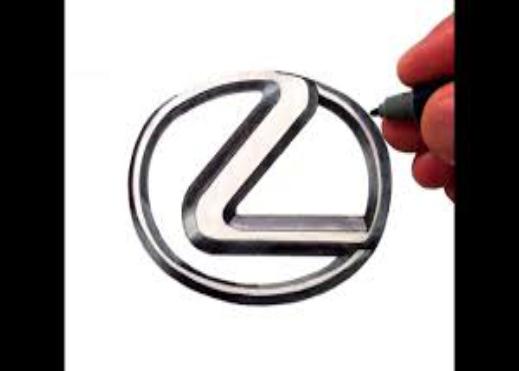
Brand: lexus-2
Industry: Transportation